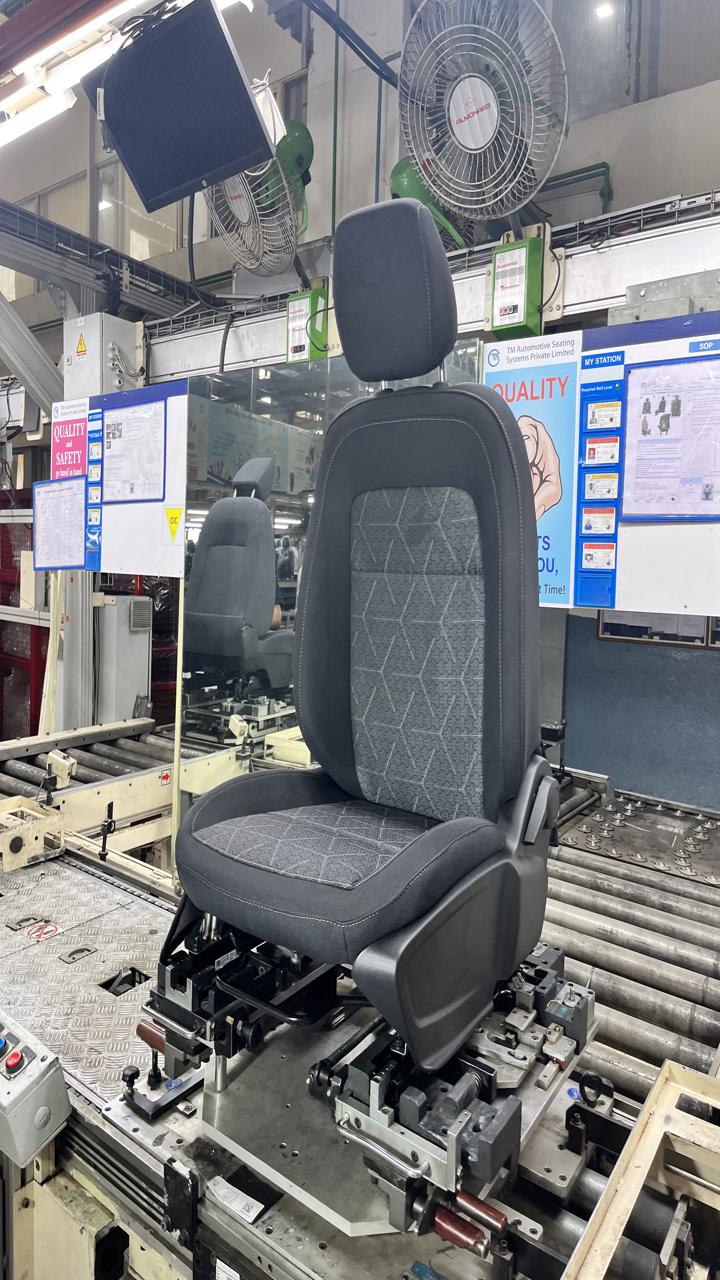
Label: Knob